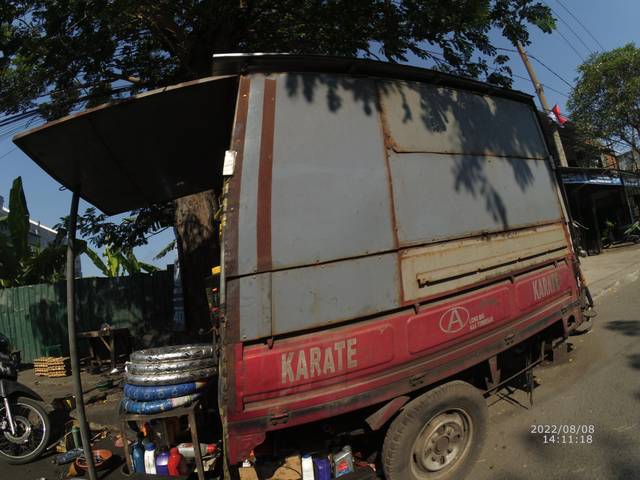
Region: Indonesia
Coordinates: -7.235, 112.7722